Pasifika New Zealanders

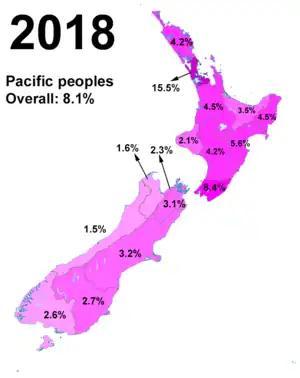
Pacific peoples in 2018

There were 442,632 people identifying as being part of the Pacific Peoples ethnic group at the 2023 New Zealand census, making up 8.9% of New Zealand's population. This is an increase of 60,990 people (16.0%) since the 2018 census, and an increase of 146,691 people (49.6%) since the 2013 census. Some of the increase between the 2013 and 2018 census was due to Statistics New Zealand starting to add ethnicity data from other sources (previous censuses, administrative data, and imputation) to the census data to reduce the number of non-responses.